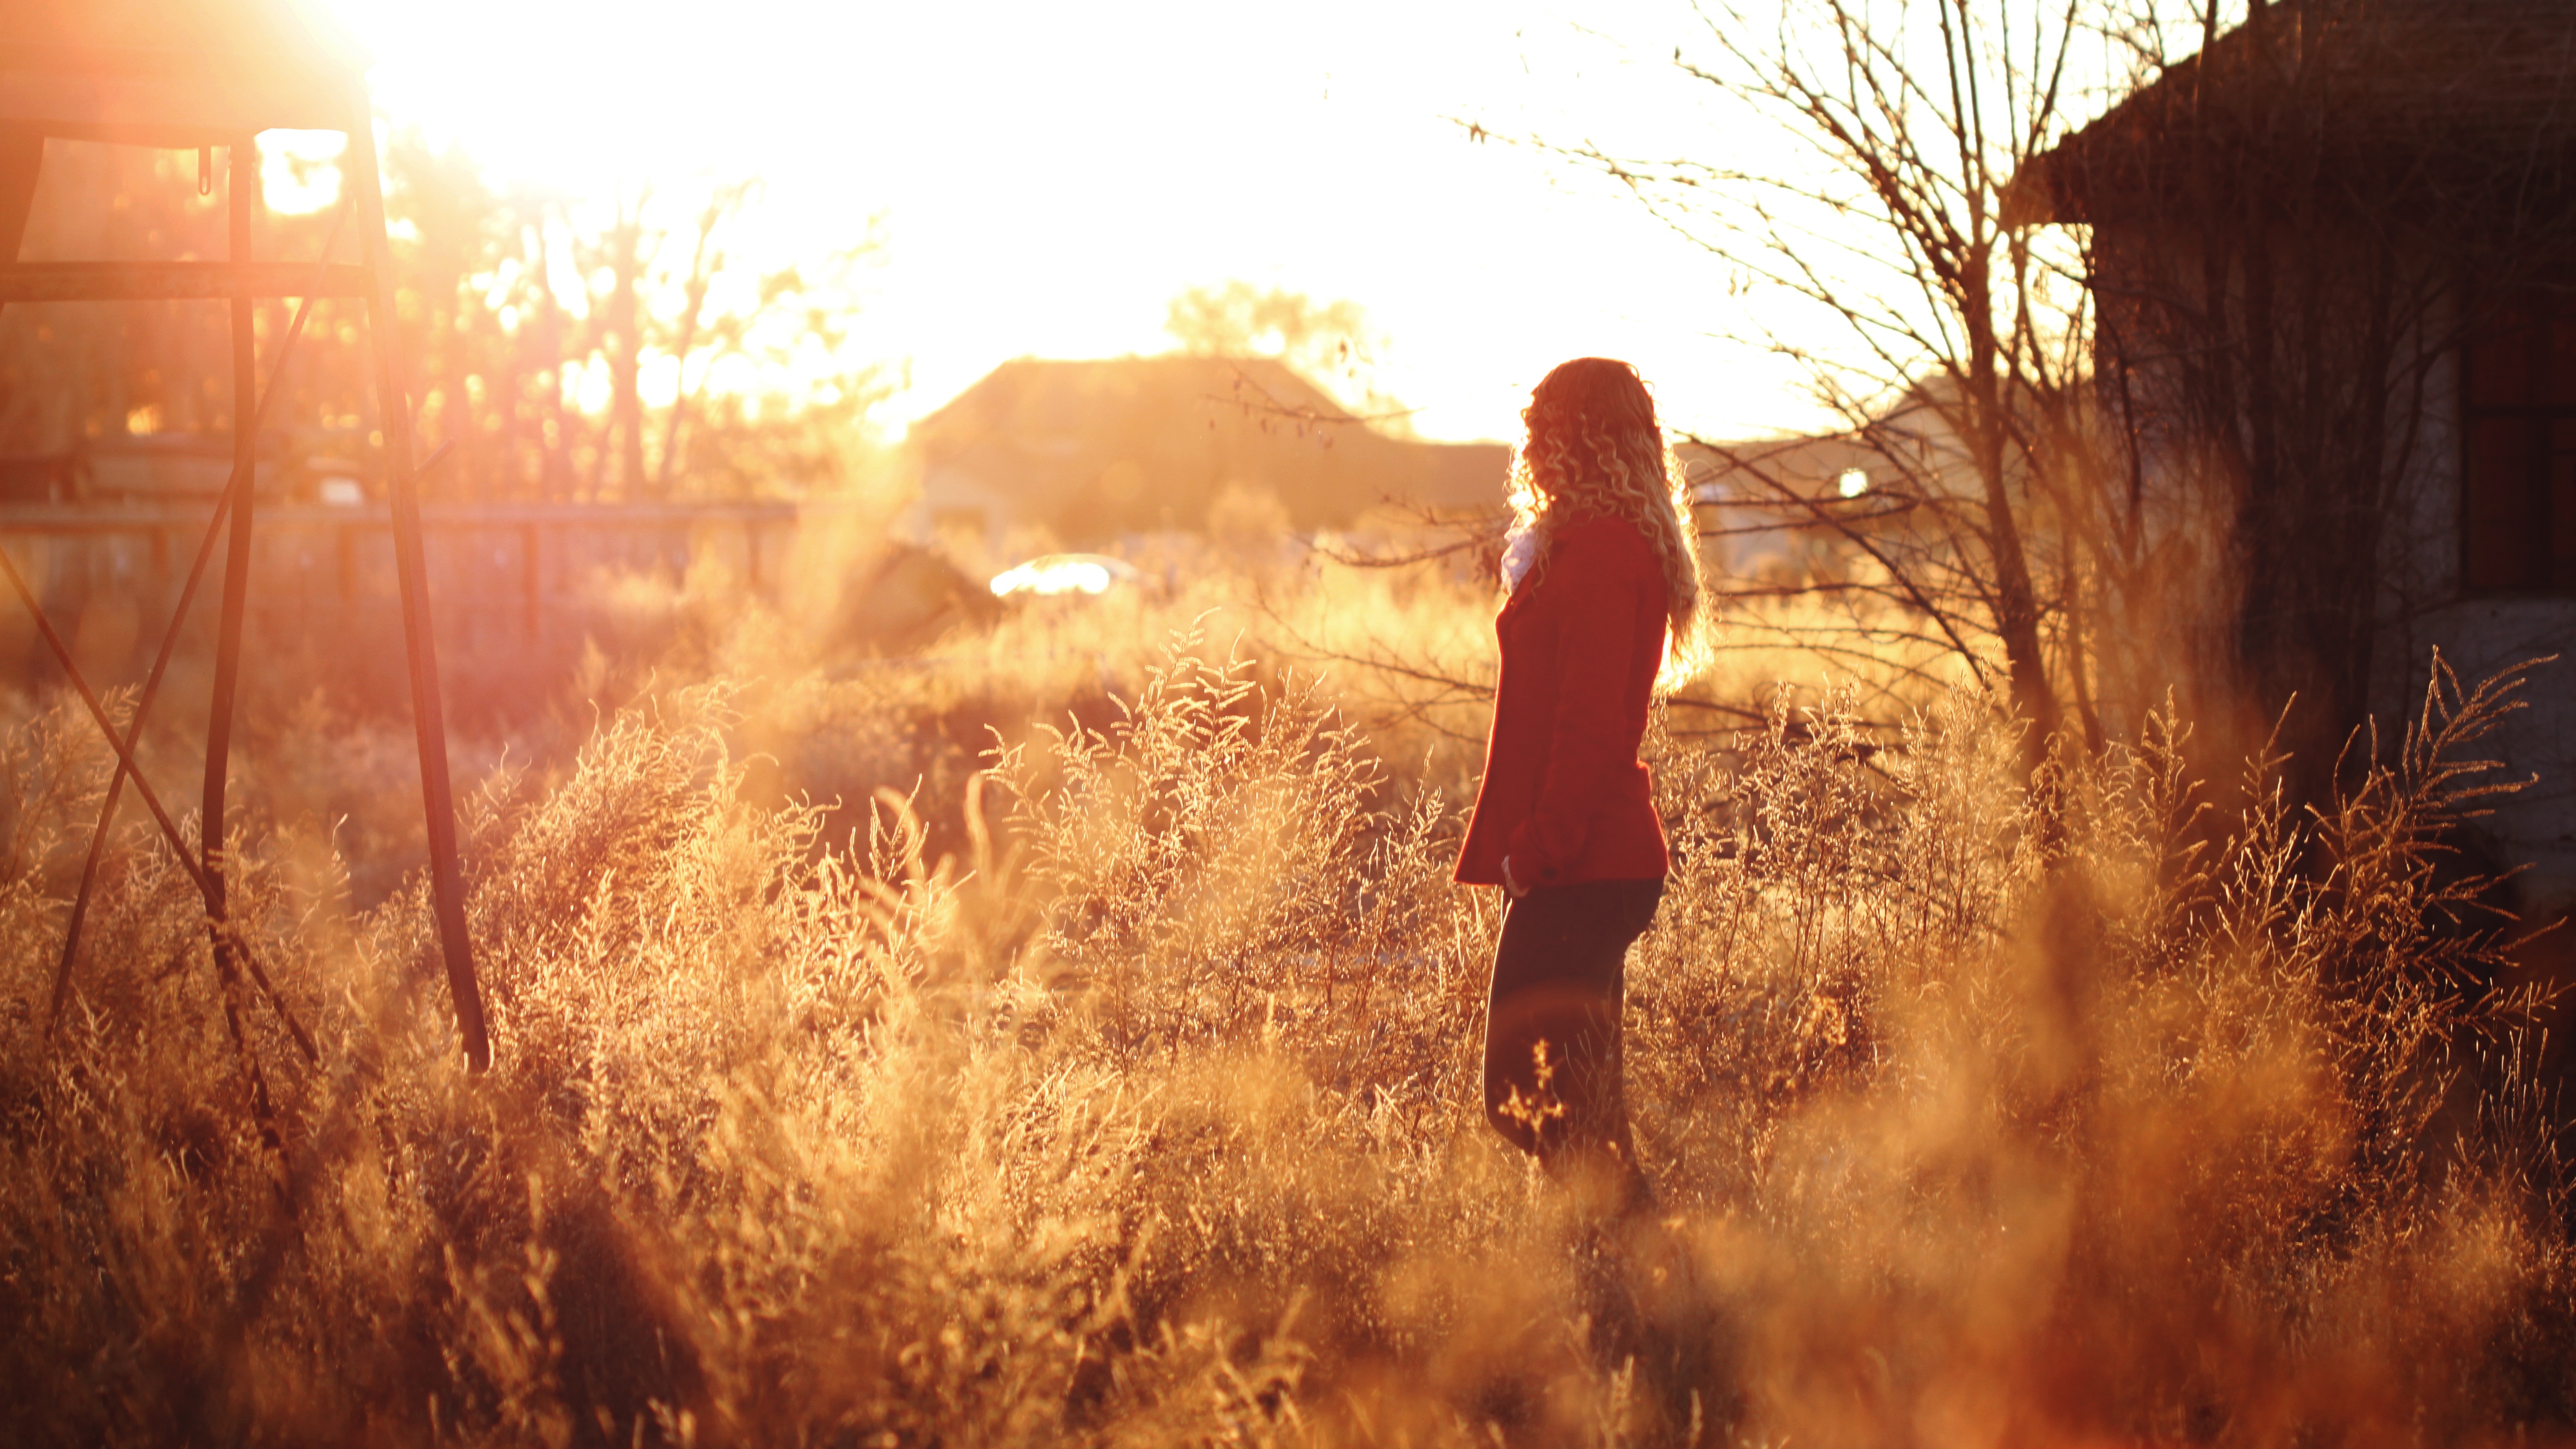
tree, nature, grass, light, sun, sunset, photography, sunlight, morning, evening, autumn, season, photograph